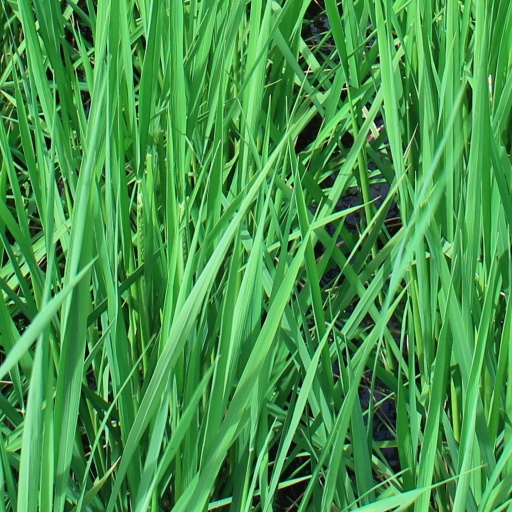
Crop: rice